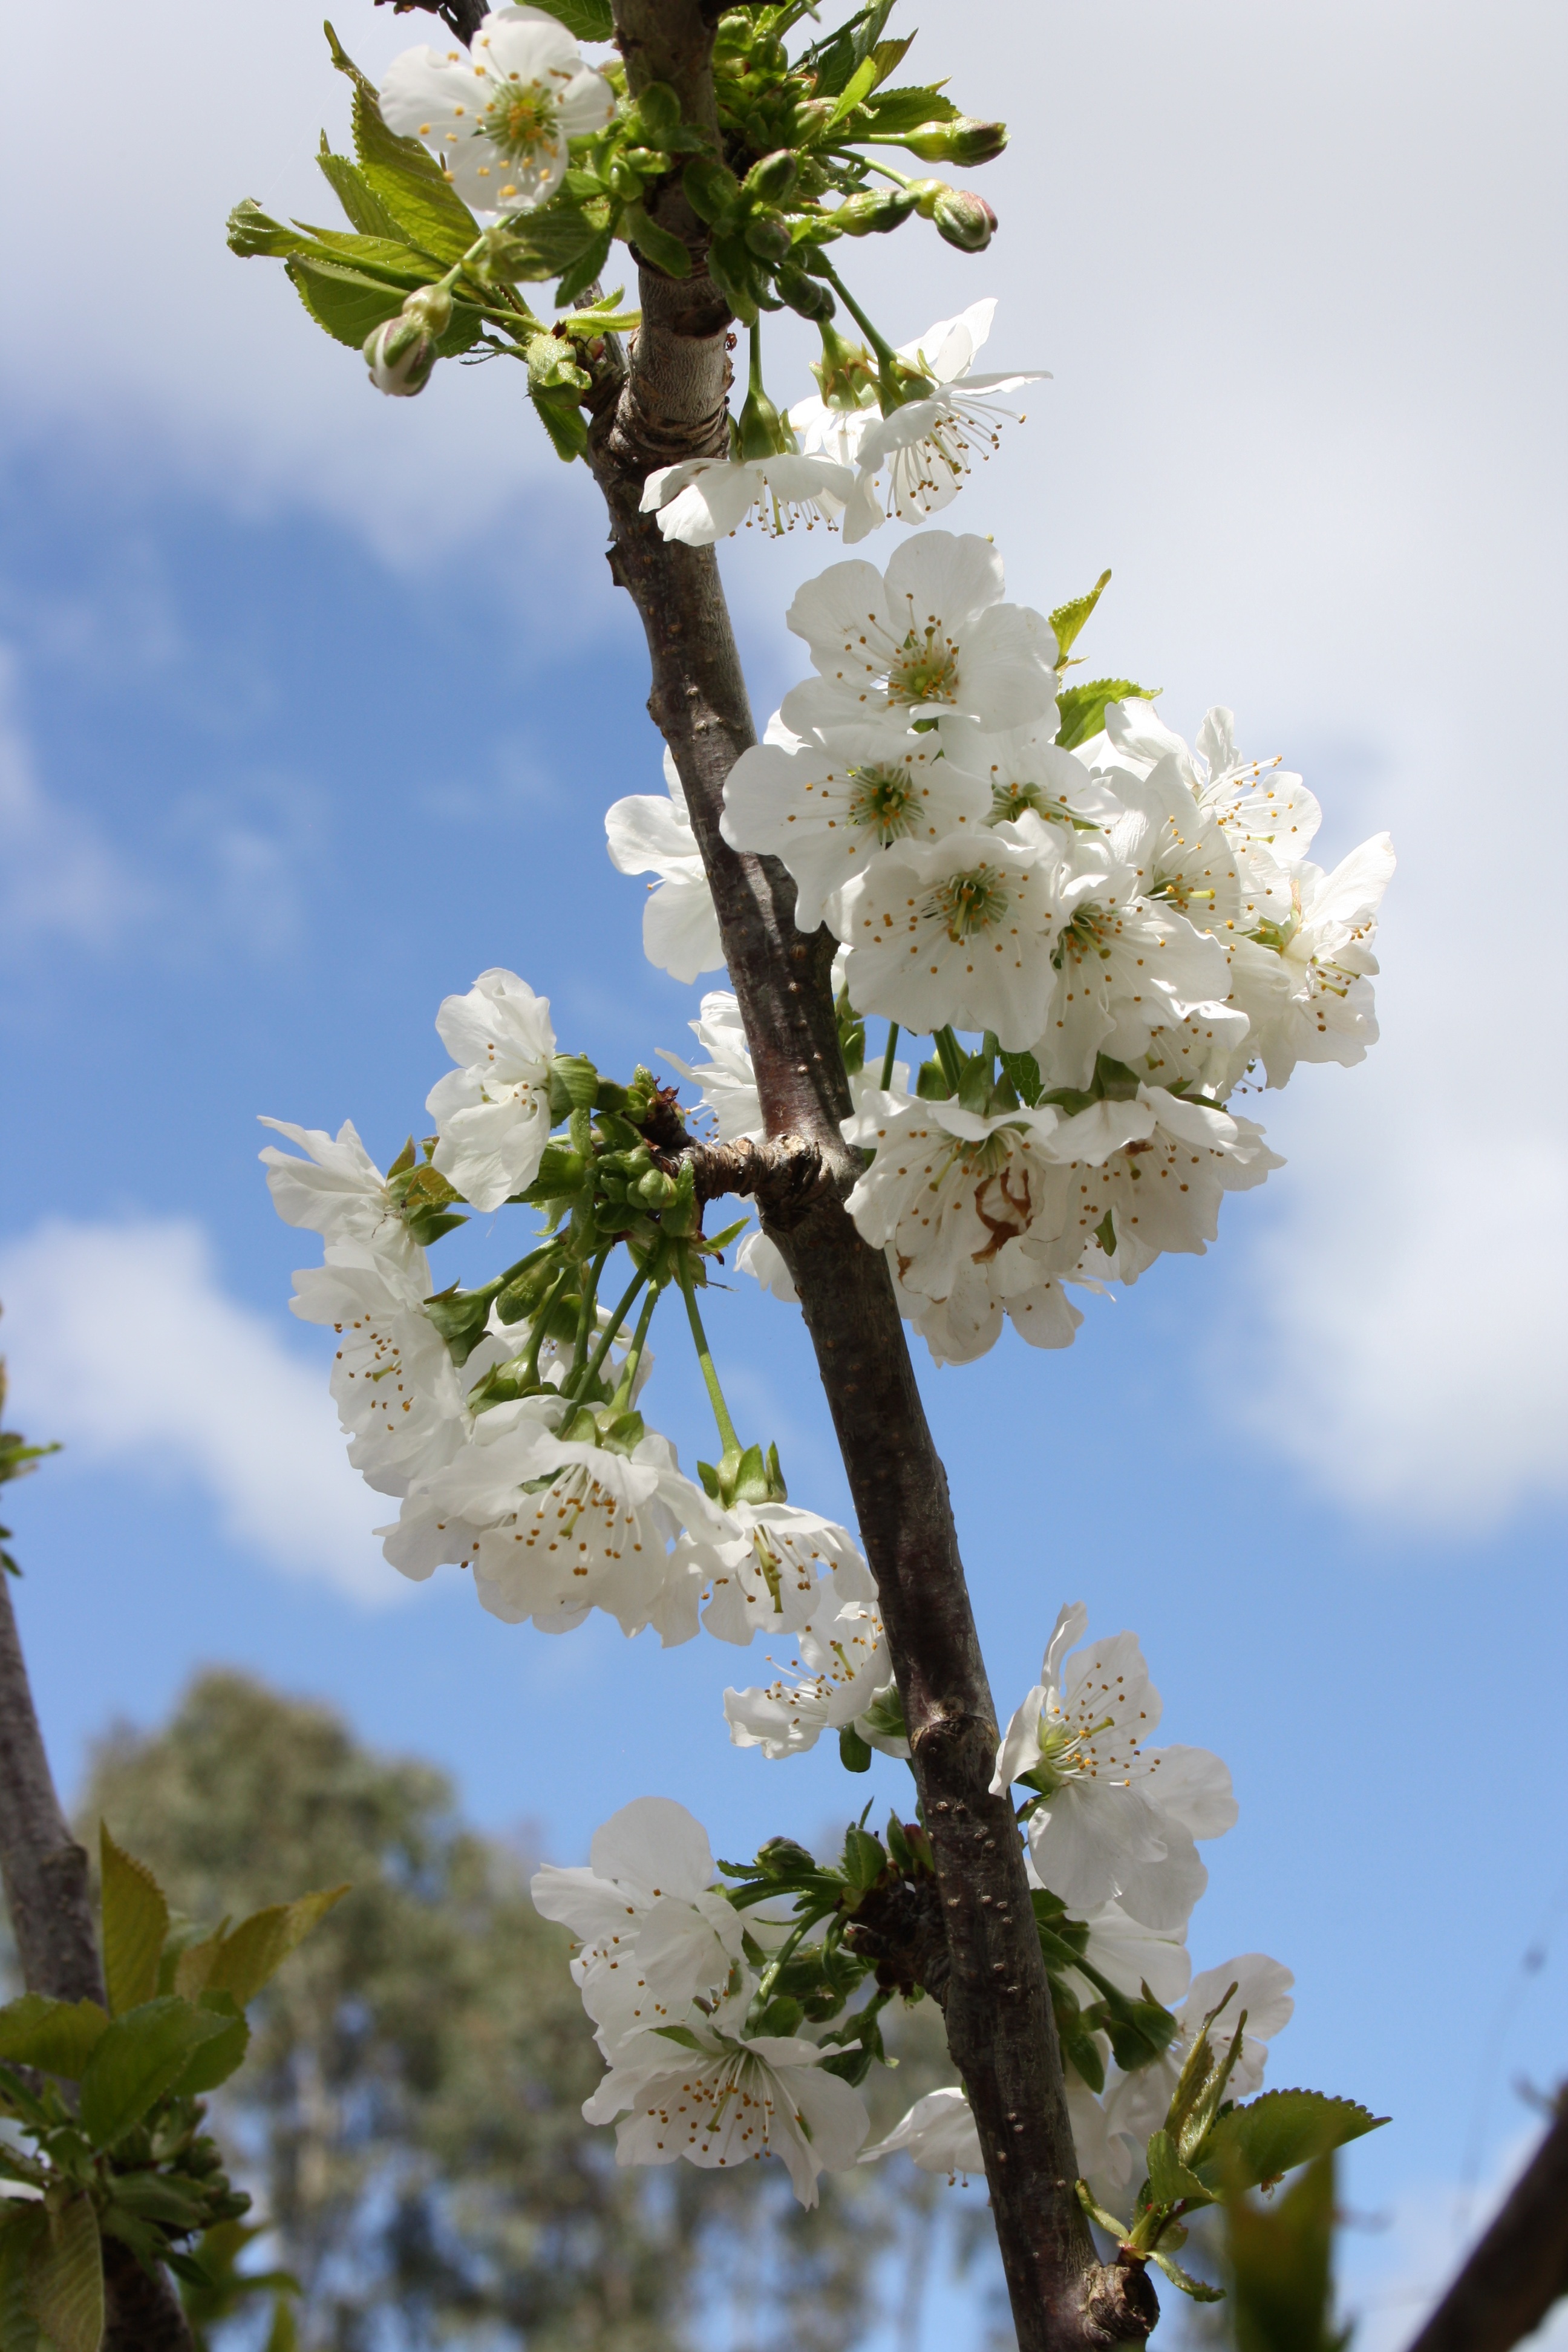
tree, nature, branch, blossom, plant, berry, flower, bloom, food, spring, produce, fresh, botany, garden, flora, shrub, flowering plant, fruit free, land plant